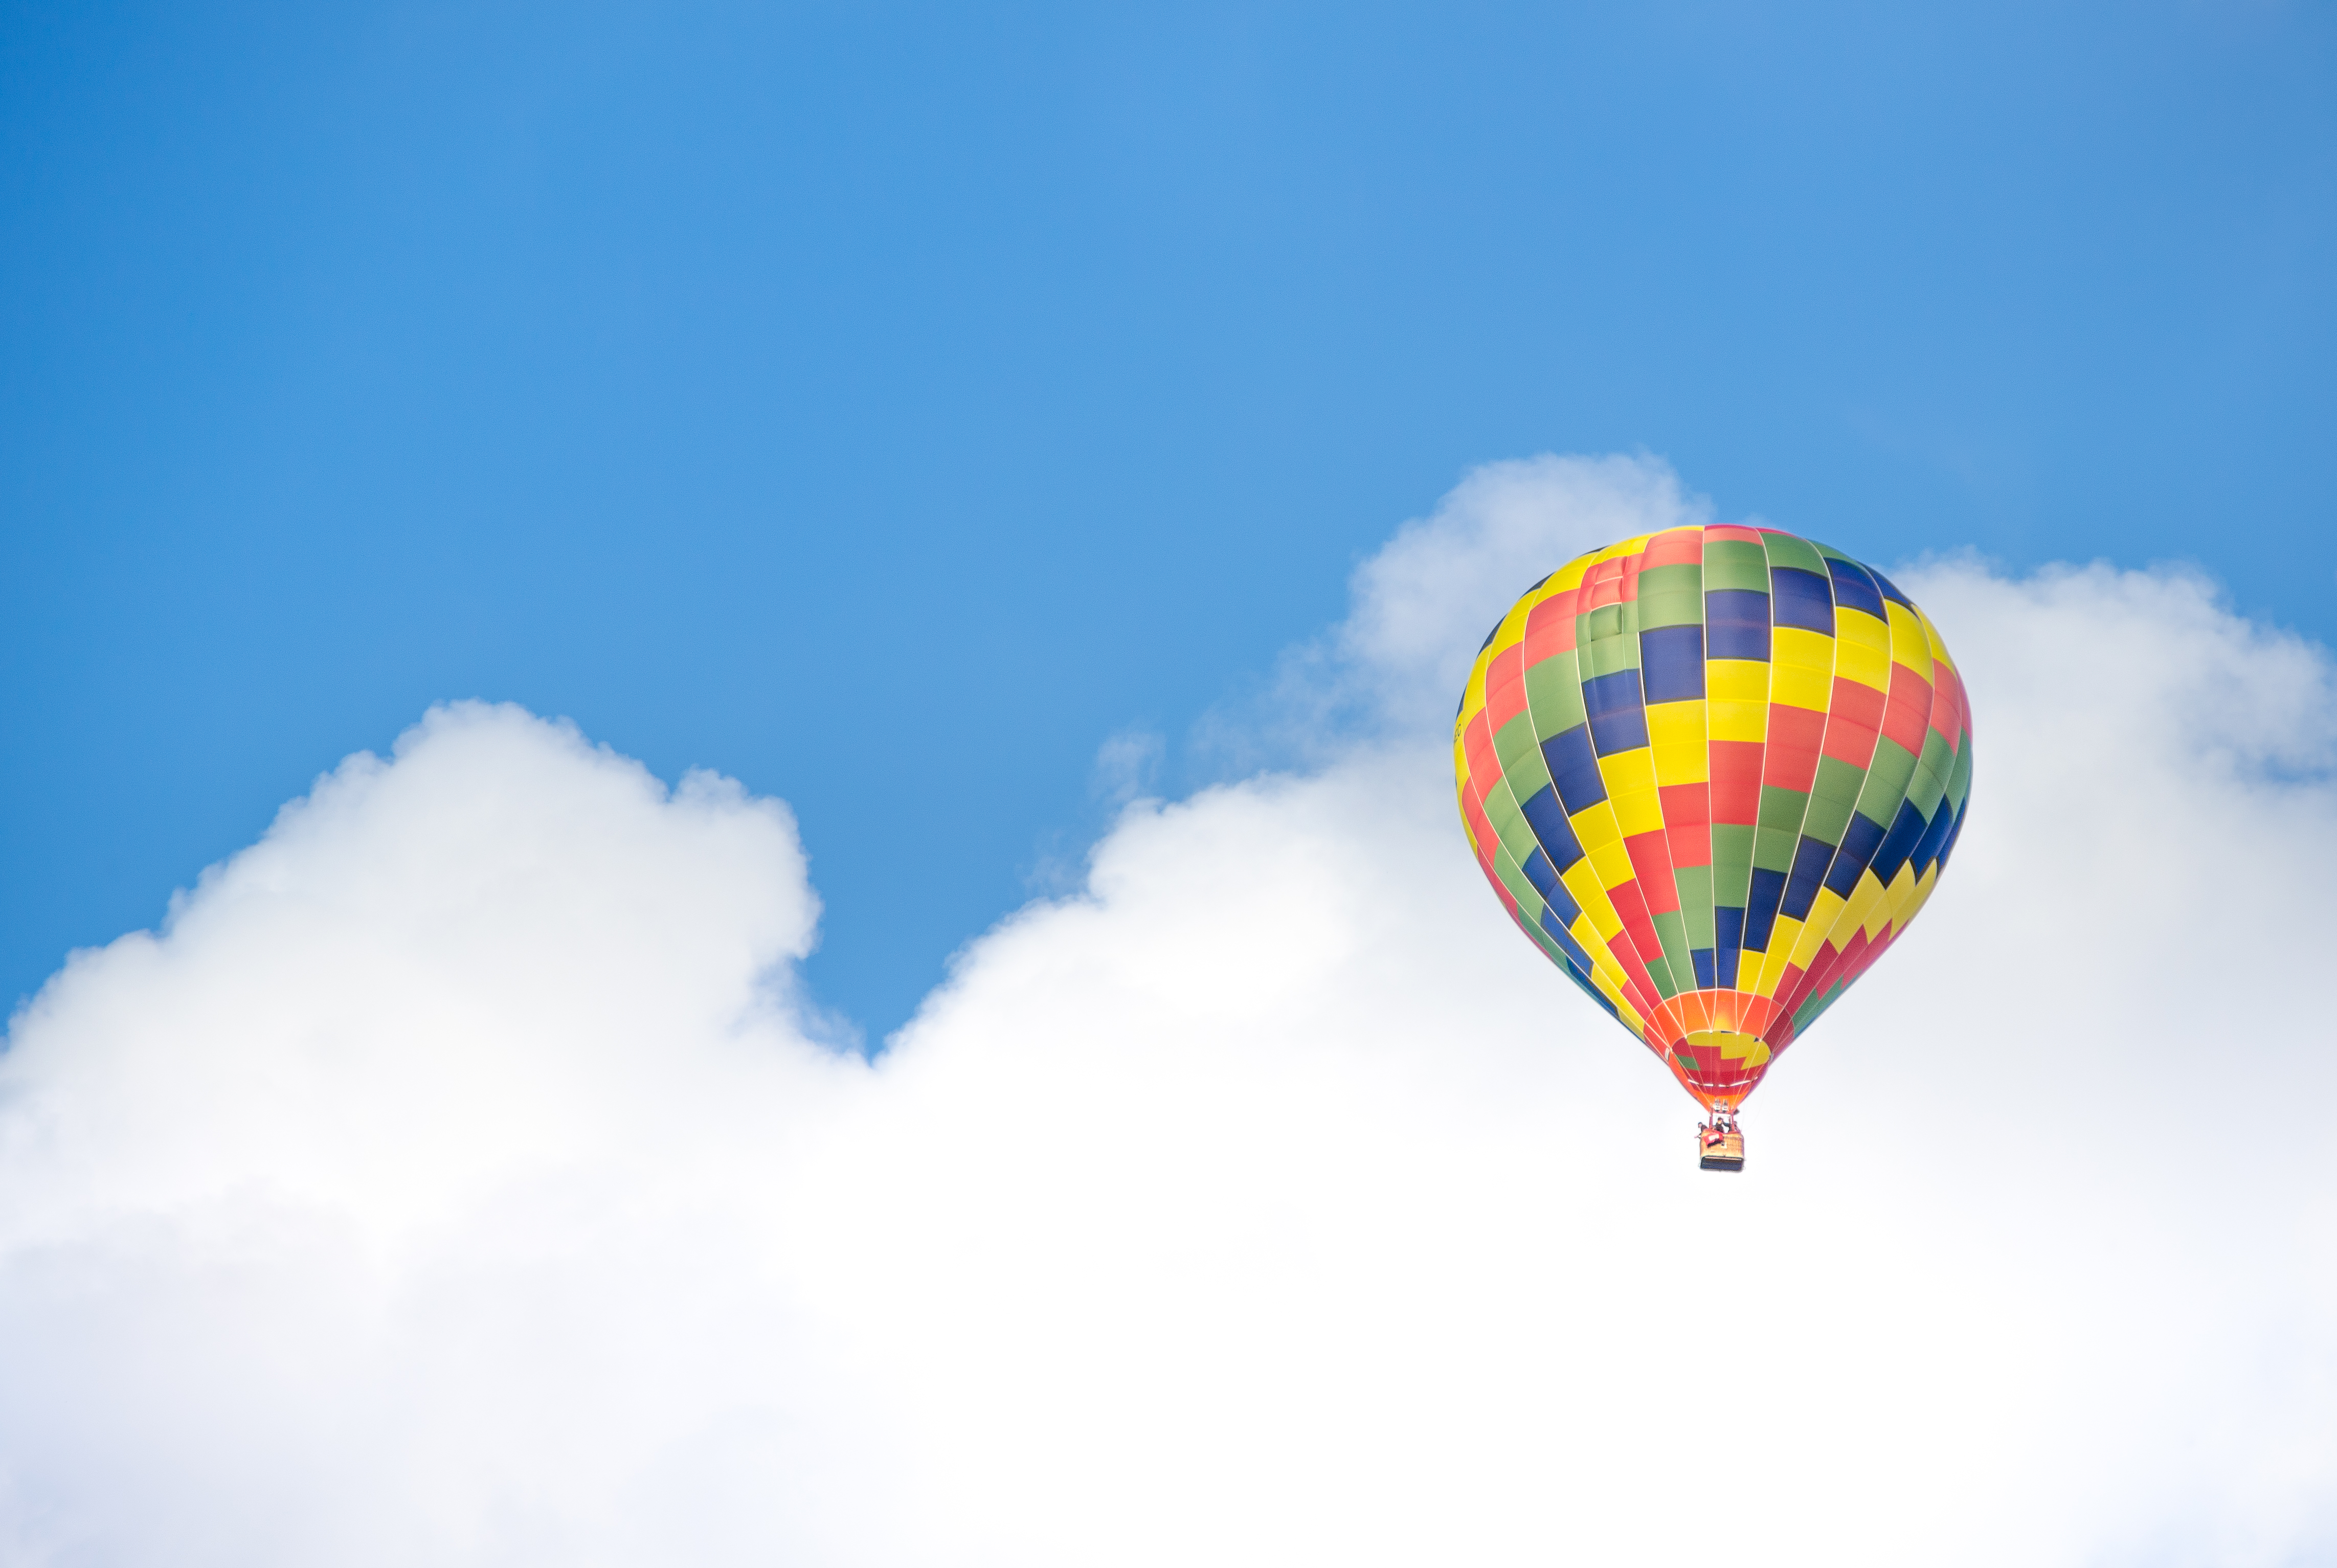
sky, balloon, hot air balloon, adventure, flying, aircraft, high, vehicle, colourful, flight, blue, freedom, colorful, toy, outdoors, clouds, fun, hot air ballooning, atmosphere of earth